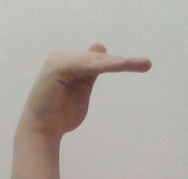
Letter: khaa